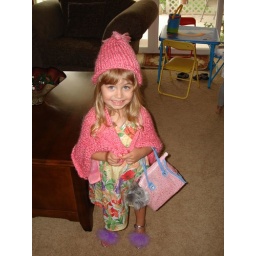
Lil red ridding hood in pick or a bag lady in the making you decide :)